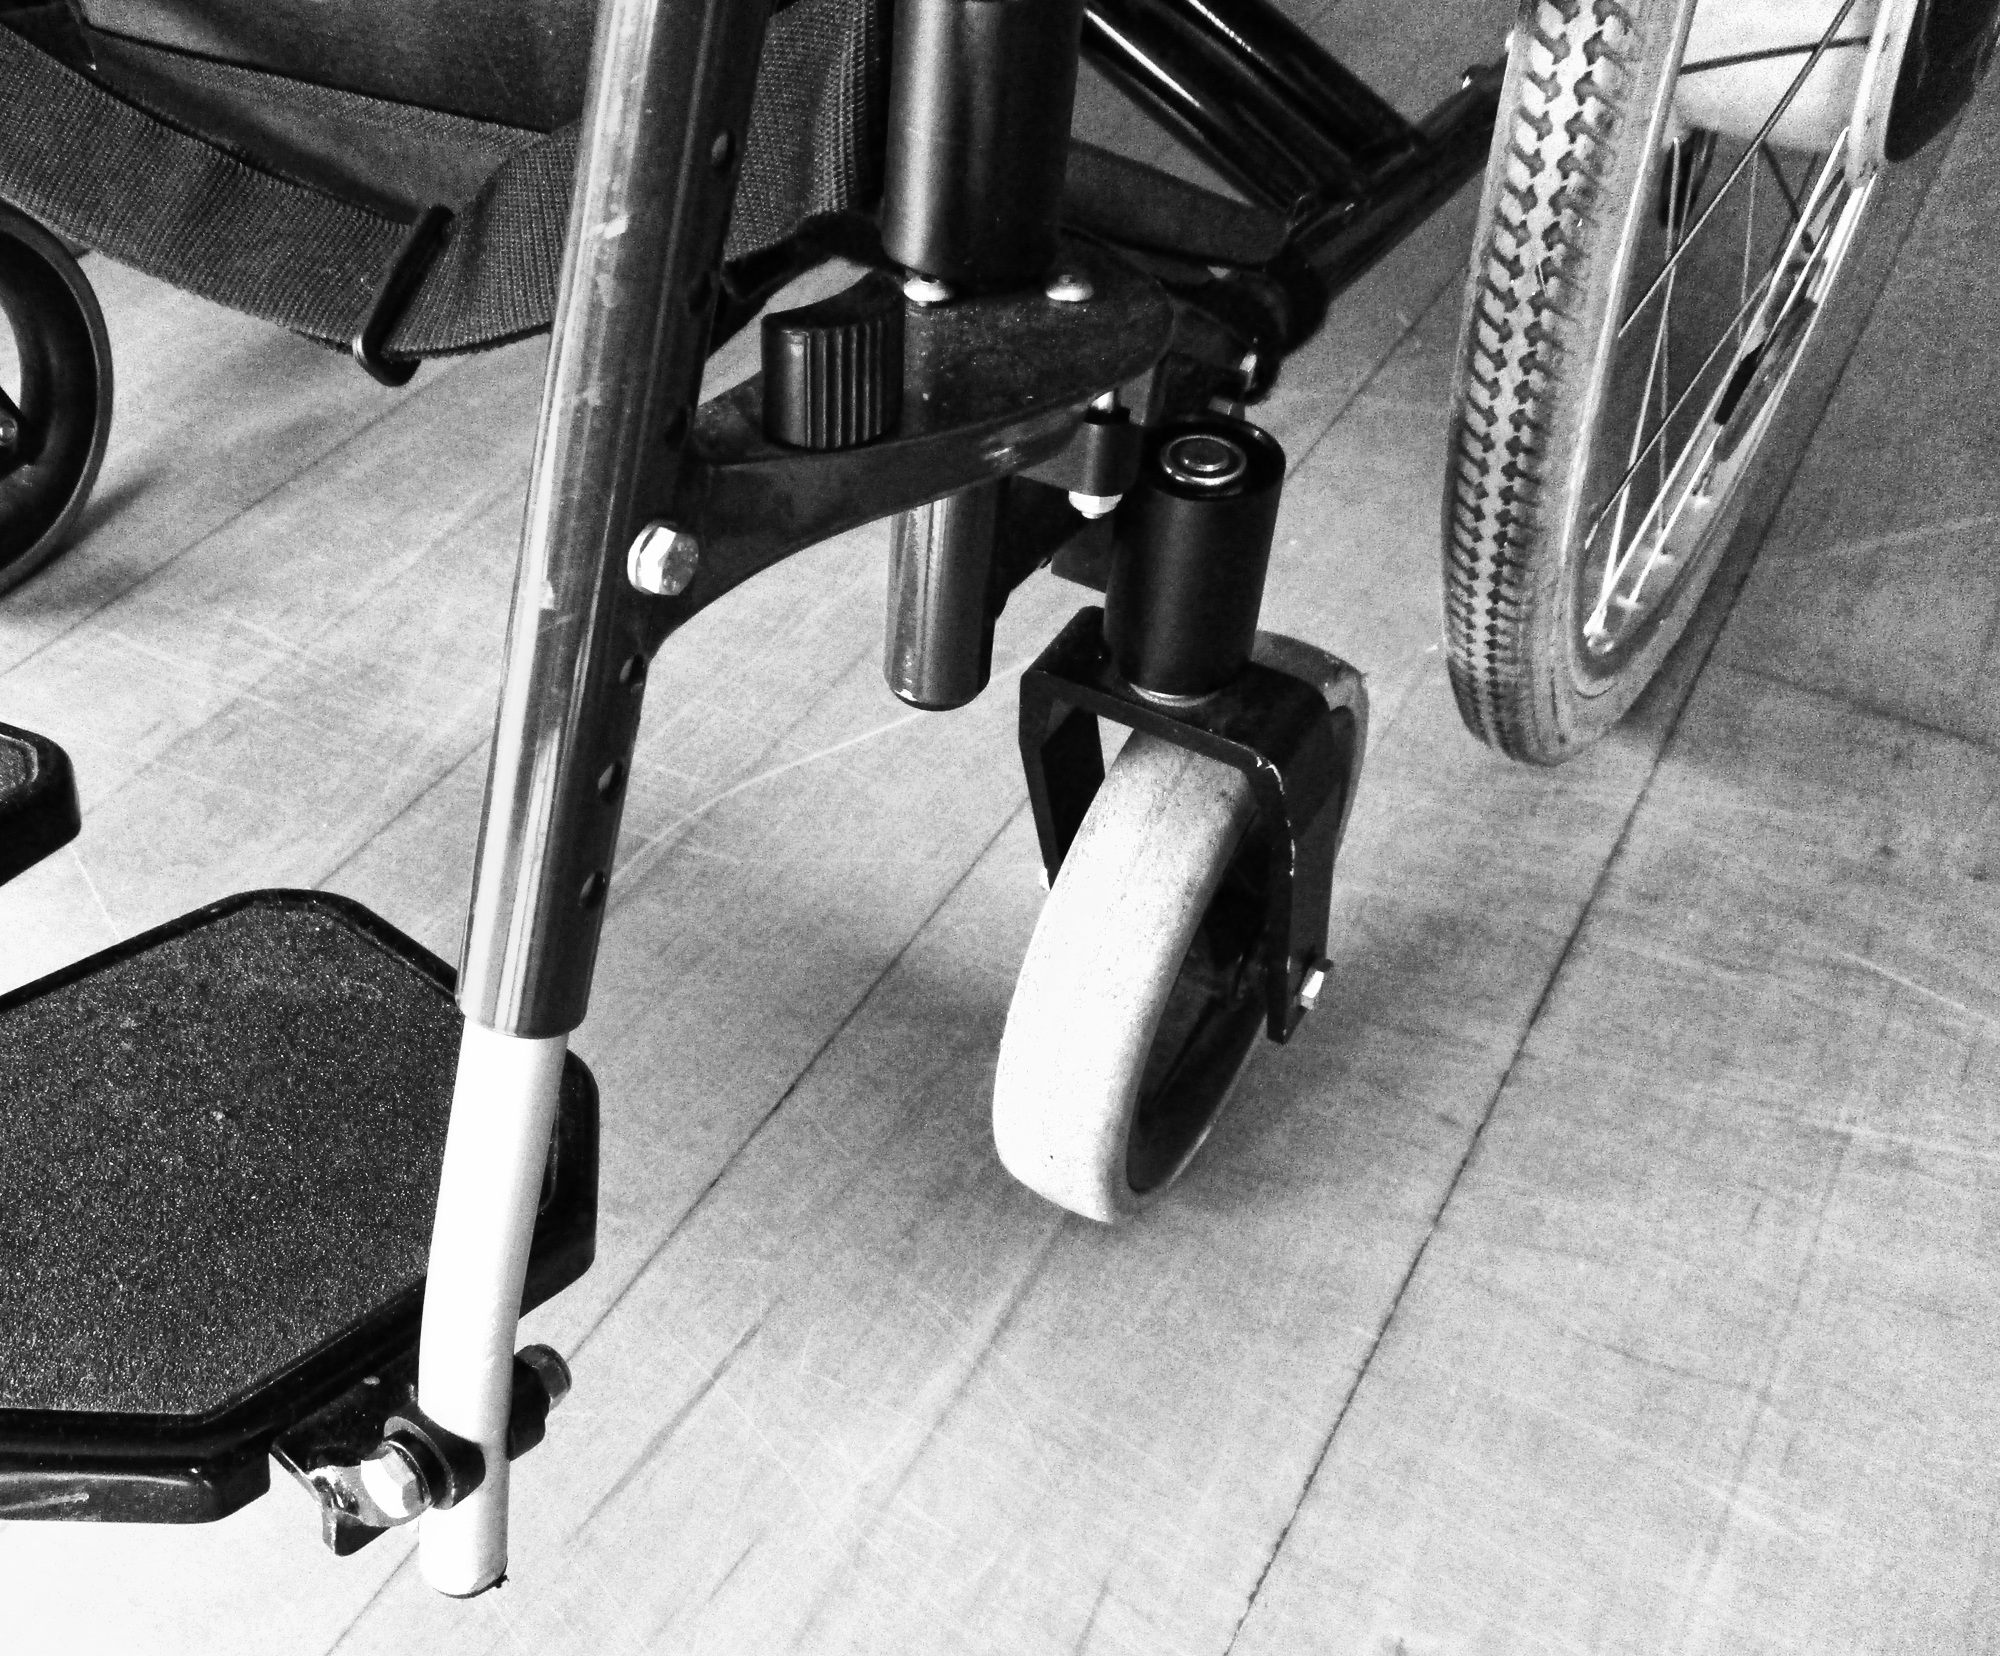
black and white, wheel, chair, vehicle, black, furniture, monochrome, tire, rule, wheelchair, hospital, handicap, locomotion, mobility, disabled, disability, regulation, rolli, spinal cord injury, severely disabled, monochrome photography, automotive exterior, automotive tire